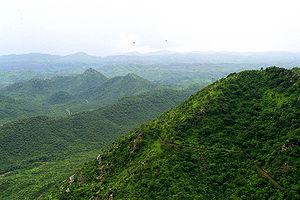
La géographie de l'Inde est très variée, avec de très hautes montagnes enneigées, des déserts, des collines, des plaines et des plateaux. Les différentes régions de l'Inde possèdent chacune leur climat : équatorial à la pointe sud, rigoureux près de l'Himalaya. L'Inde occupant la majeure partie du sous-continent indien, ses côtes mesurent plus de 7 000 kilomètres. L'Inde est bordée à l'ouest par la mer d'Arabie et à l'est par le golfe du Bengale, parties de l'océan Indien.
Les Aravalli sont une chaîne de montagnes de faible hauteur – 300 à 1 700 m – qui traverse l'État du Rajasthan suivant un axe nord-est sud-ouest – grossièrement des environs de Delhi, avec l'arête de Delhi, au golfe de Cambay – et culminant à 1 722 m au Gurû Sikhara près de la ville de Mont Âbû.